John Dustin Archbold

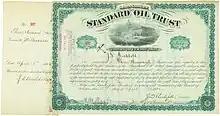
Share of the Standard Oil Trust, issued 5 April 1882, made out to John Dustin Archbold

In 1864, Archbold went to the north-west Pennsylvania oil fields and spent 11 years in the oil industry there. When John D. Rockefeller's Standard Oil Company began buying up refiners in this oil-rich region, many independent refiners felt squeezed out, and Archbold was among Standard's harshest and loudest critics. In 1885, after becoming skeptical of reports of oil discoveries in Oklahoma, he sold-out at a loss, saying "I'll drink every gallon produced west of the Mississippi!"